Tatra 77

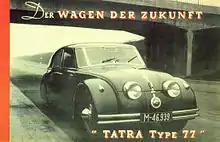
"The car of the future, Tatra 77": contemporary advertisement

Hans Ledwinka was the chief designer responsible for the development of the new car, while Erich Übelacker was responsible for the body. Development was very secretive until the last moments of the official presentation on March 5, 1934, at Tatra's offices in Prague. The car was demonstrated on the road from Prague to Karlovy Vary, where it easily reached , and amazed journalists with its great handling and comfortable ride at speeds of about . On March 8, the Tatra was presented at Berlin motor show, where it became the centre of attention due not only to its atypical design but also to its performance. That same year the T77 was presented at the Paris motor show. There were even demonstration rides after doubt was cast on the ability of the car to reach with a mere of engine power: normally at that time twice the power was required for a car to reach such a speed. Director Maurice Elvey was so amazed by the looks of the car that he used the T77 in his science-fiction movie "The Transatlantic Tunnel".